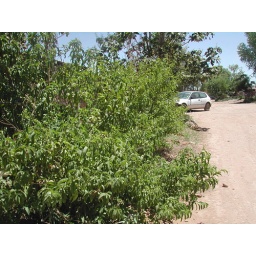
These are fruit trees planted in the street that are watered from greywater from neighboring house and rainwater only.